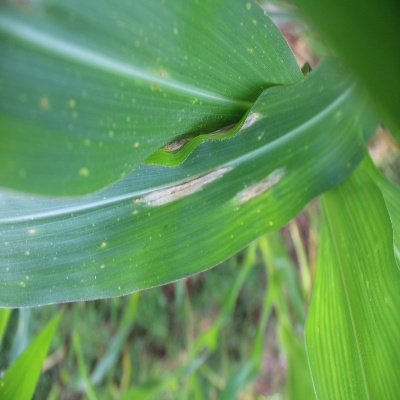
Label: Corn_(Maize)___Leaf_Spot